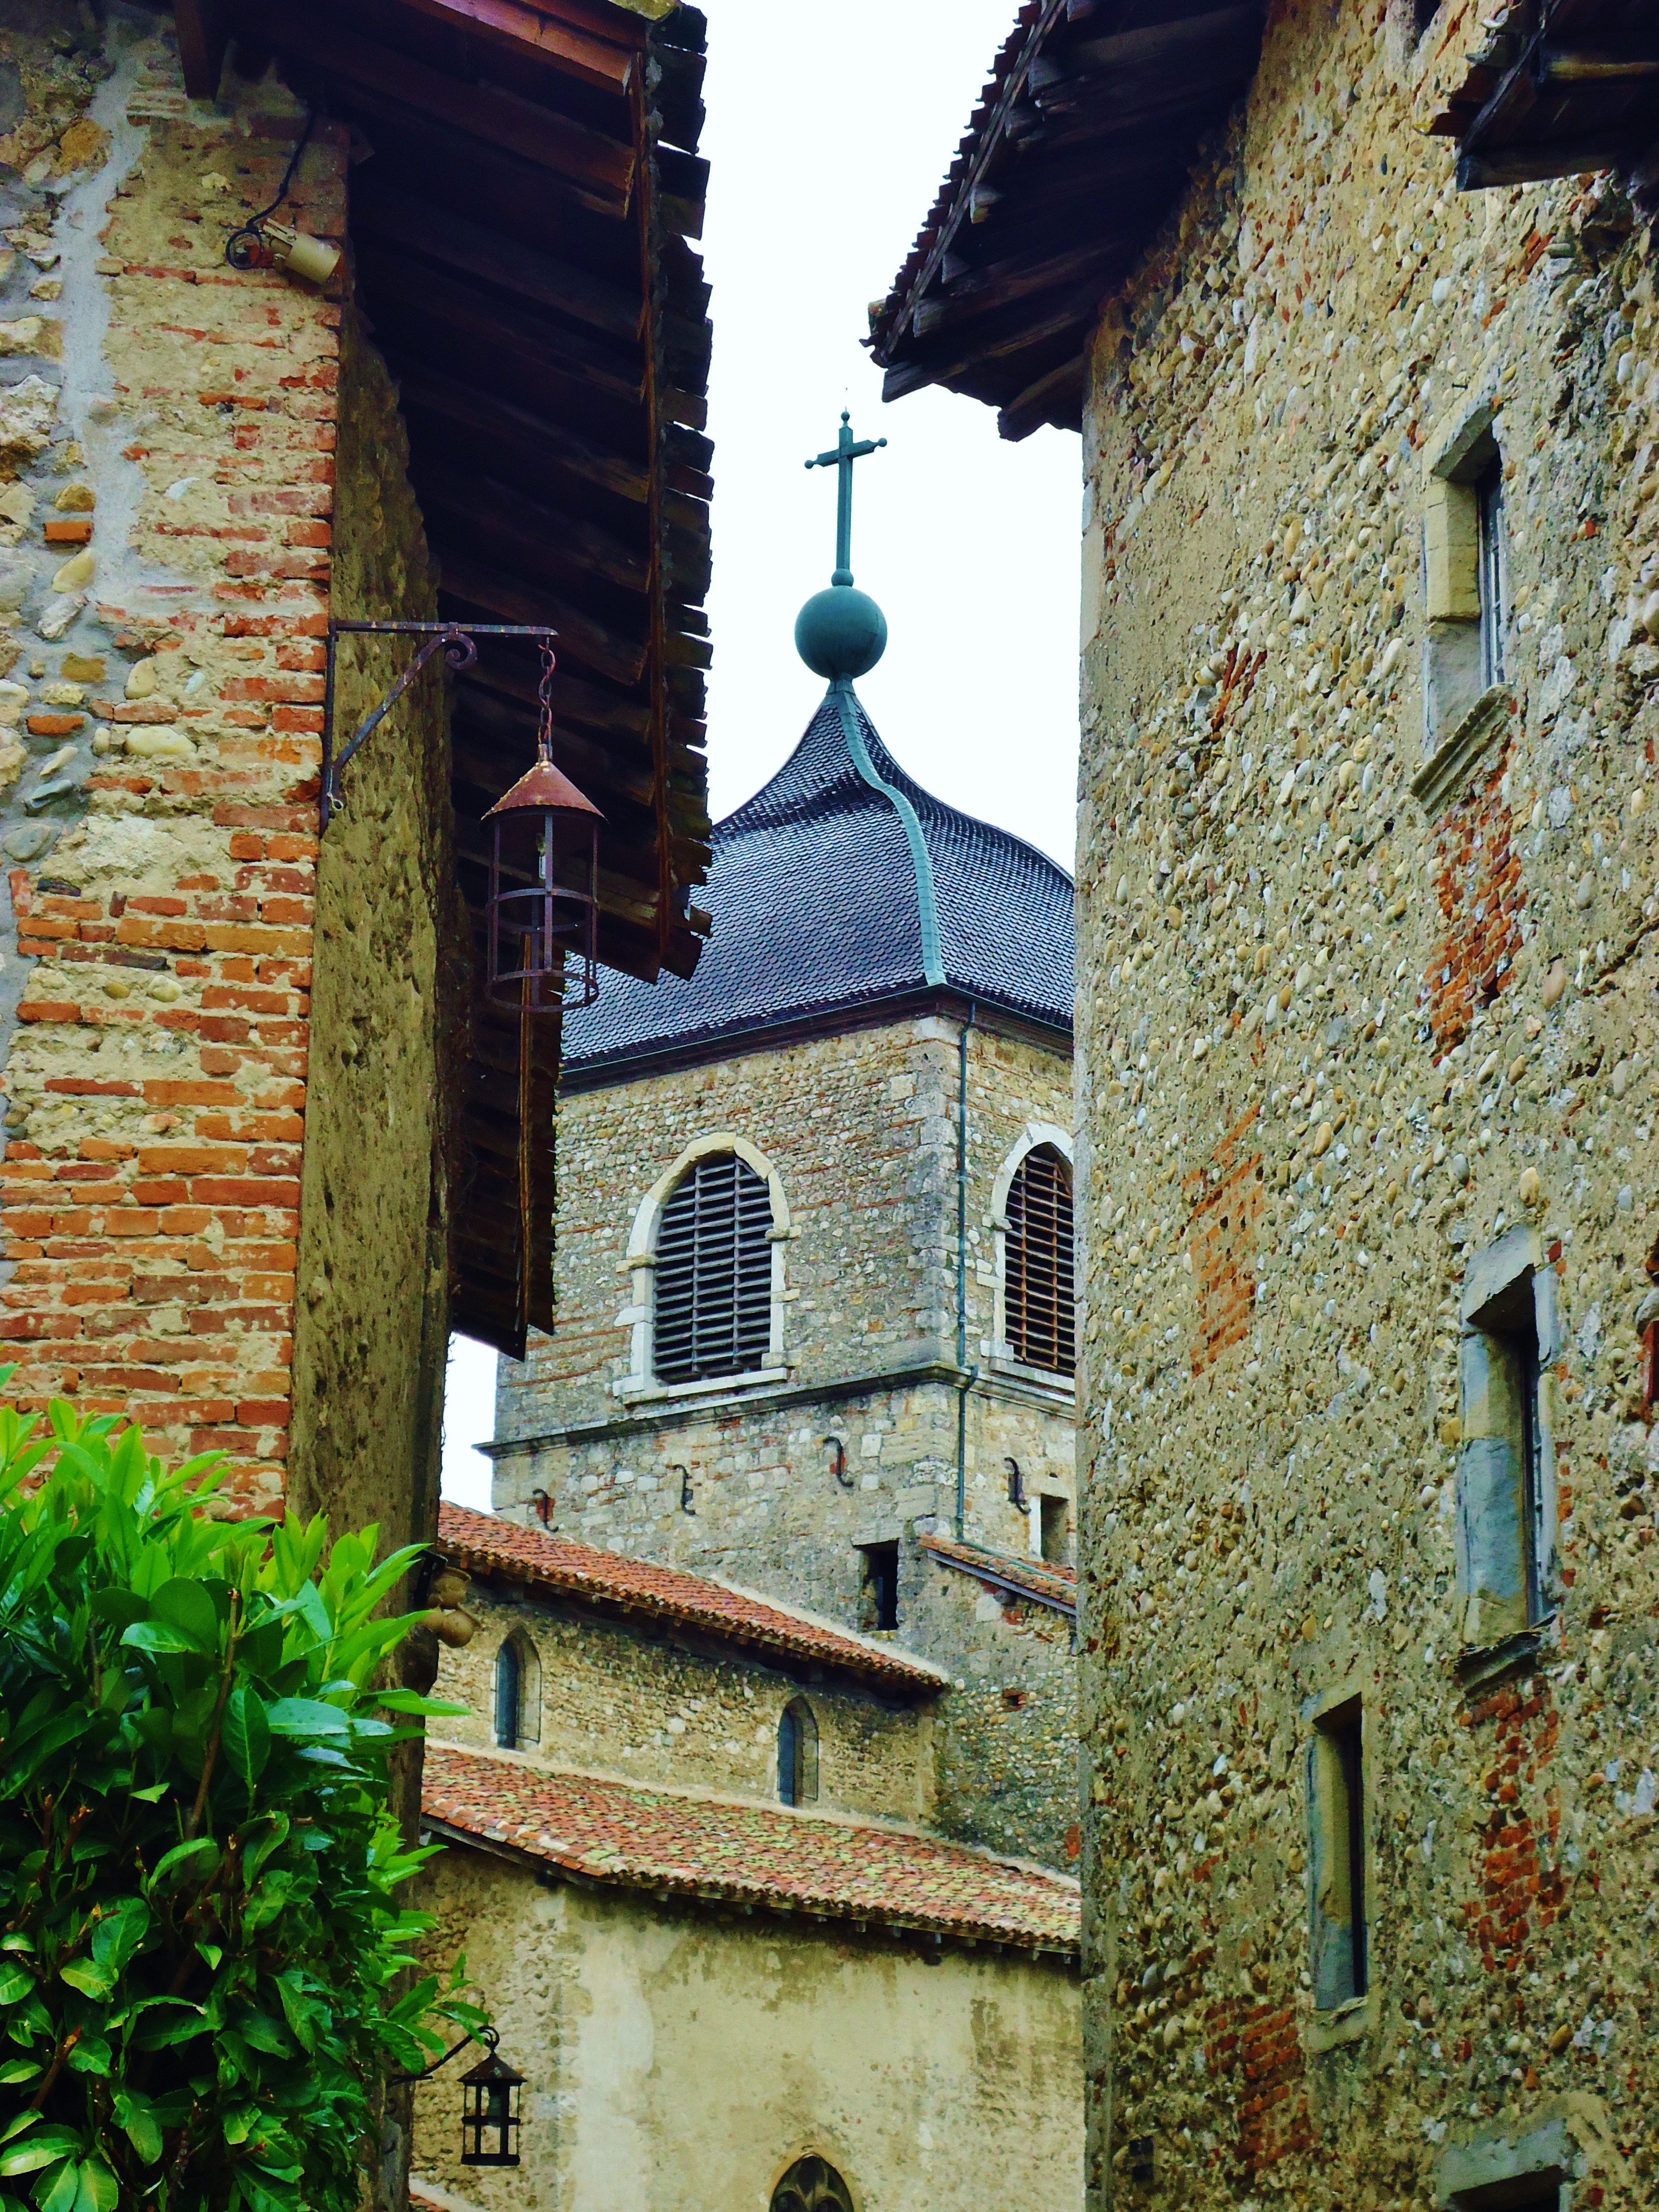
house, town, roof, building, alley, city, village, france, tower, cottage, facade, church, chapel, tourism, place of worship, bell tower, stones, medieval, monastery, bricks, good looking, middle ages, ancient history, p rouges